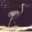
Label: bird